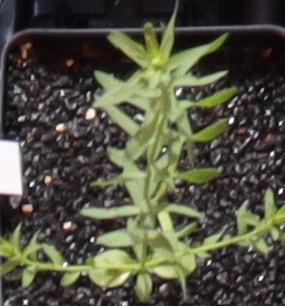
Label: Flax